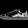
Label: Sneaker